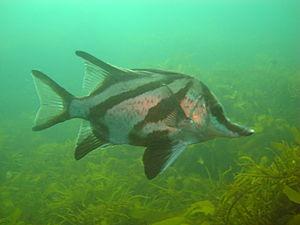
Les Pentacerotidae sont une famille de poissons marins de l'ordre des Perciformes représentée par huit genres et 14 espèces.